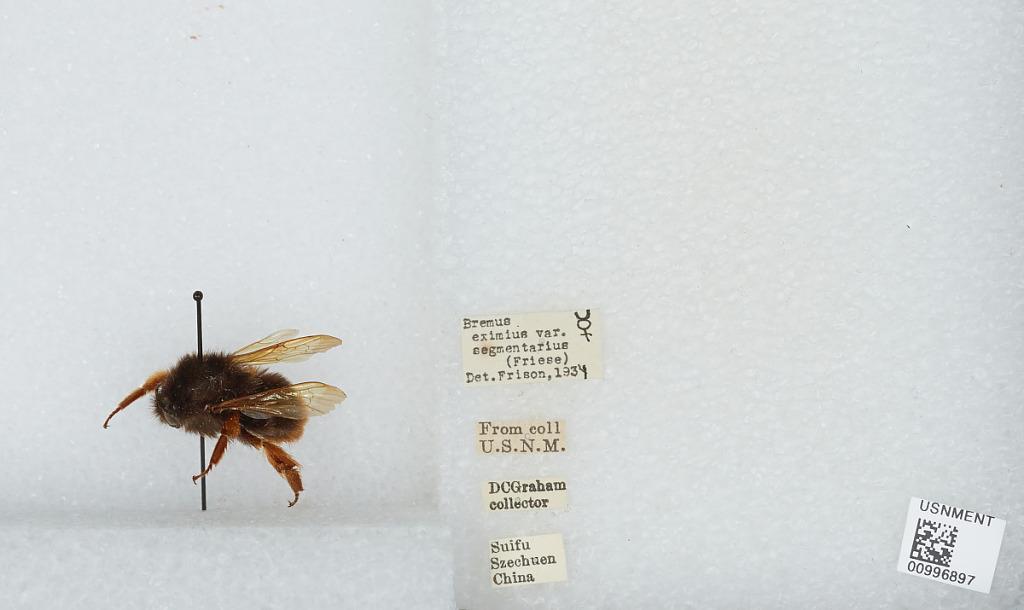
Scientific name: Bombus (Rufipedibombus) eximius Smith
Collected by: D. Graham
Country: China
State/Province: Sichuan
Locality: Yibin
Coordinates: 28.77, 104.62
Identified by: Frison